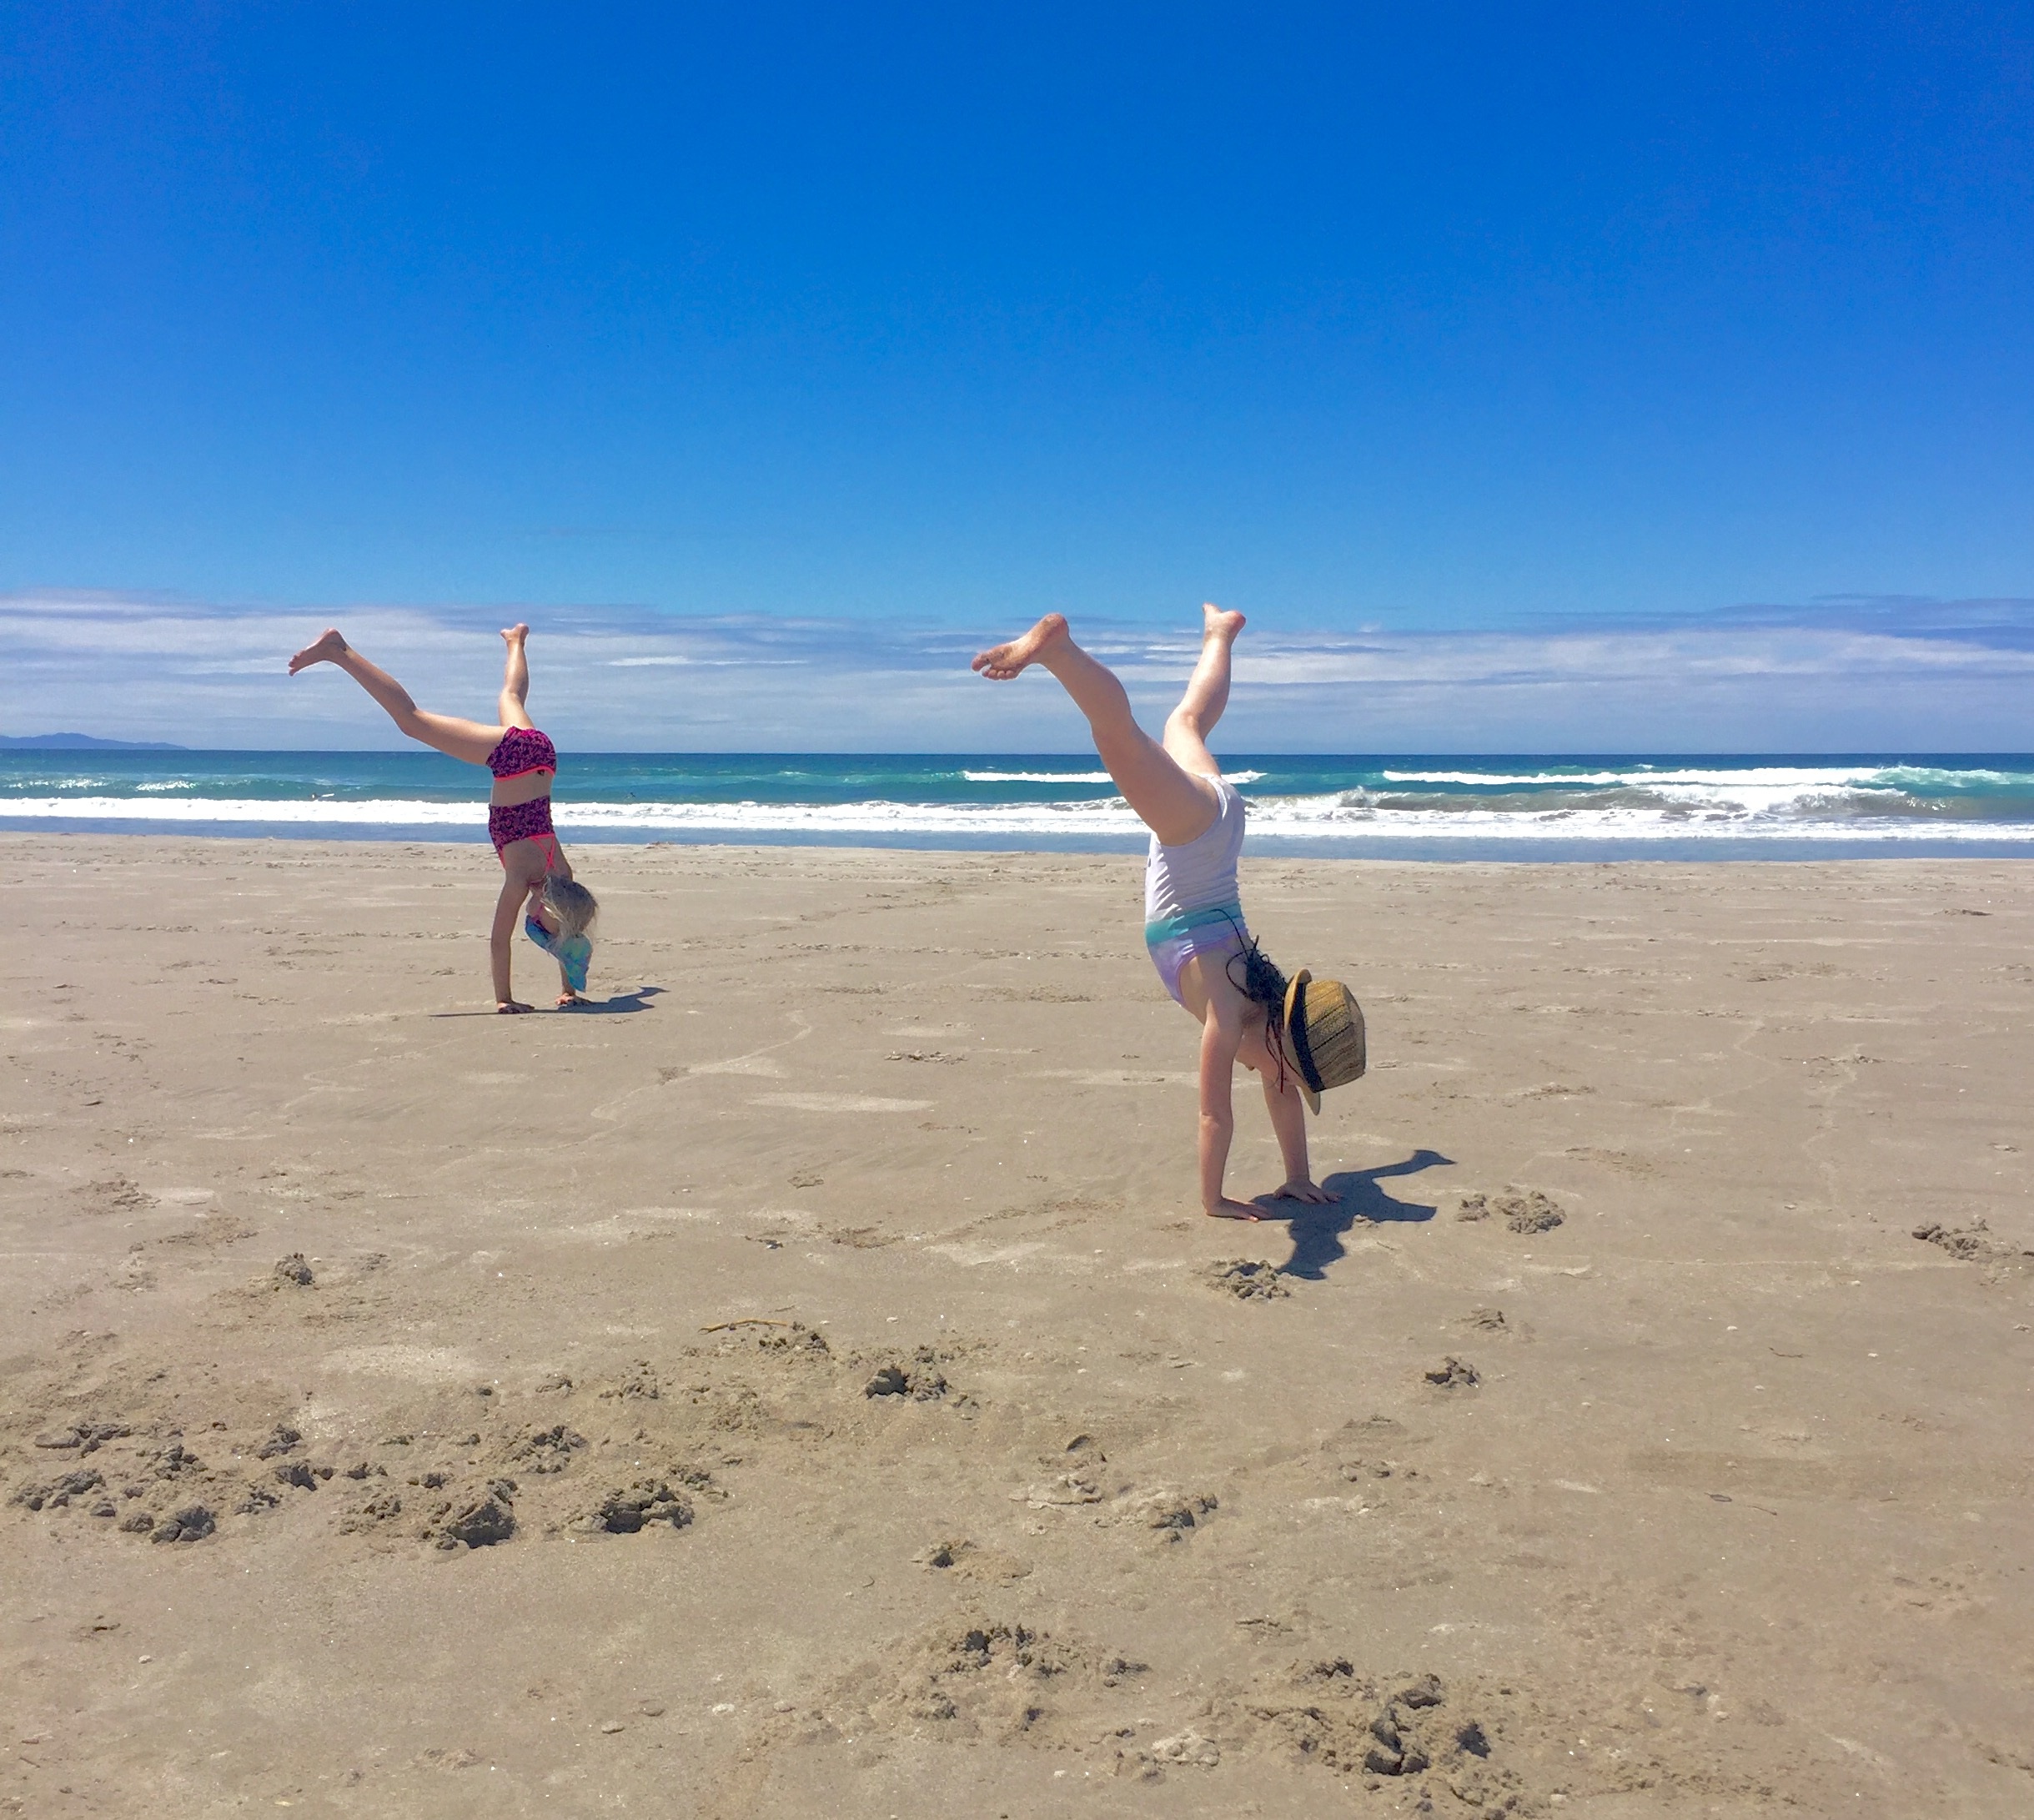
beach, sea, coast, sand, ocean, shore, summer, vacation, body of water, fun, happiness, sports, new zealand, joy, cartwheel, active, mount maunganui, physical fitness